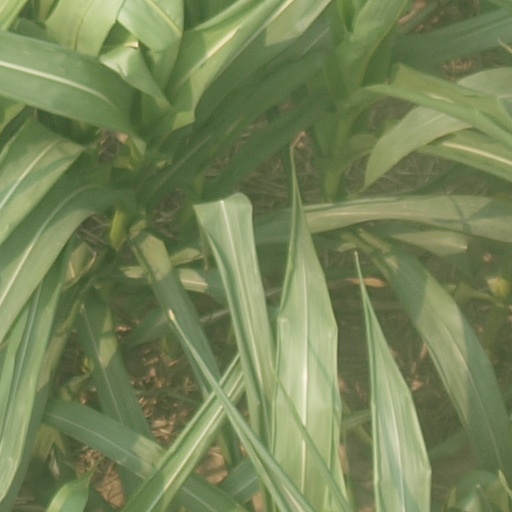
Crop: maize; corn